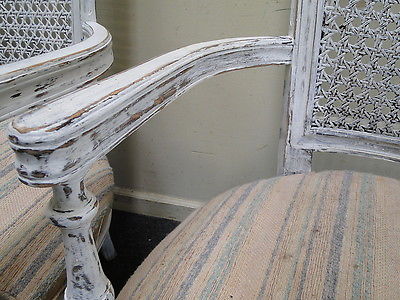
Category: chair